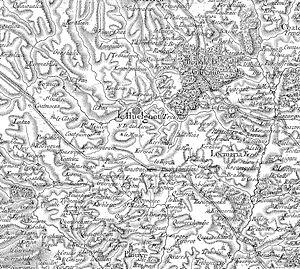
Carte de Cassini
Huelgoat ou Le Huelgoat est une commune française dans le département du Finistère, en région Bretagne. Huelgoat est un ancien chef-lieu de canton, et est aussi membre de Monts d'Arrée Communauté ainsi que du parc naturel régional d'Armorique.